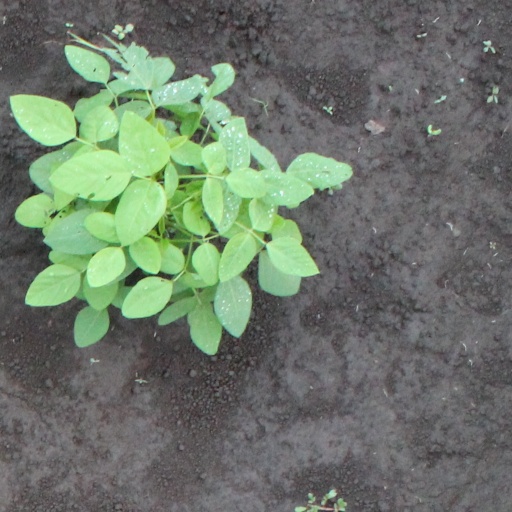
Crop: soybean